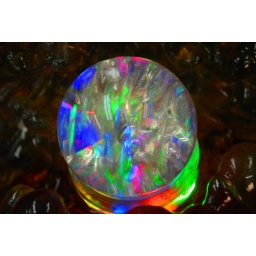
spinning glass ball in water